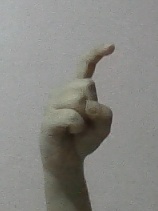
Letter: ra